Sweetie (1929 film)

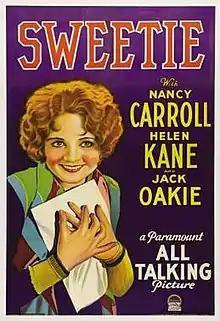
Theatrical release poster

Sweetie is a 1929 American pre-Code musical film directed by Frank Tuttle, written by George Marion Jr. and Lloyd Corrigan, and starring Nancy Carroll, Helen Kane, Jack Oakie, William Austin, Stuart Erwin, and Wallace MacDonald. It was released on November 2, 1929, by Paramount Pictures.